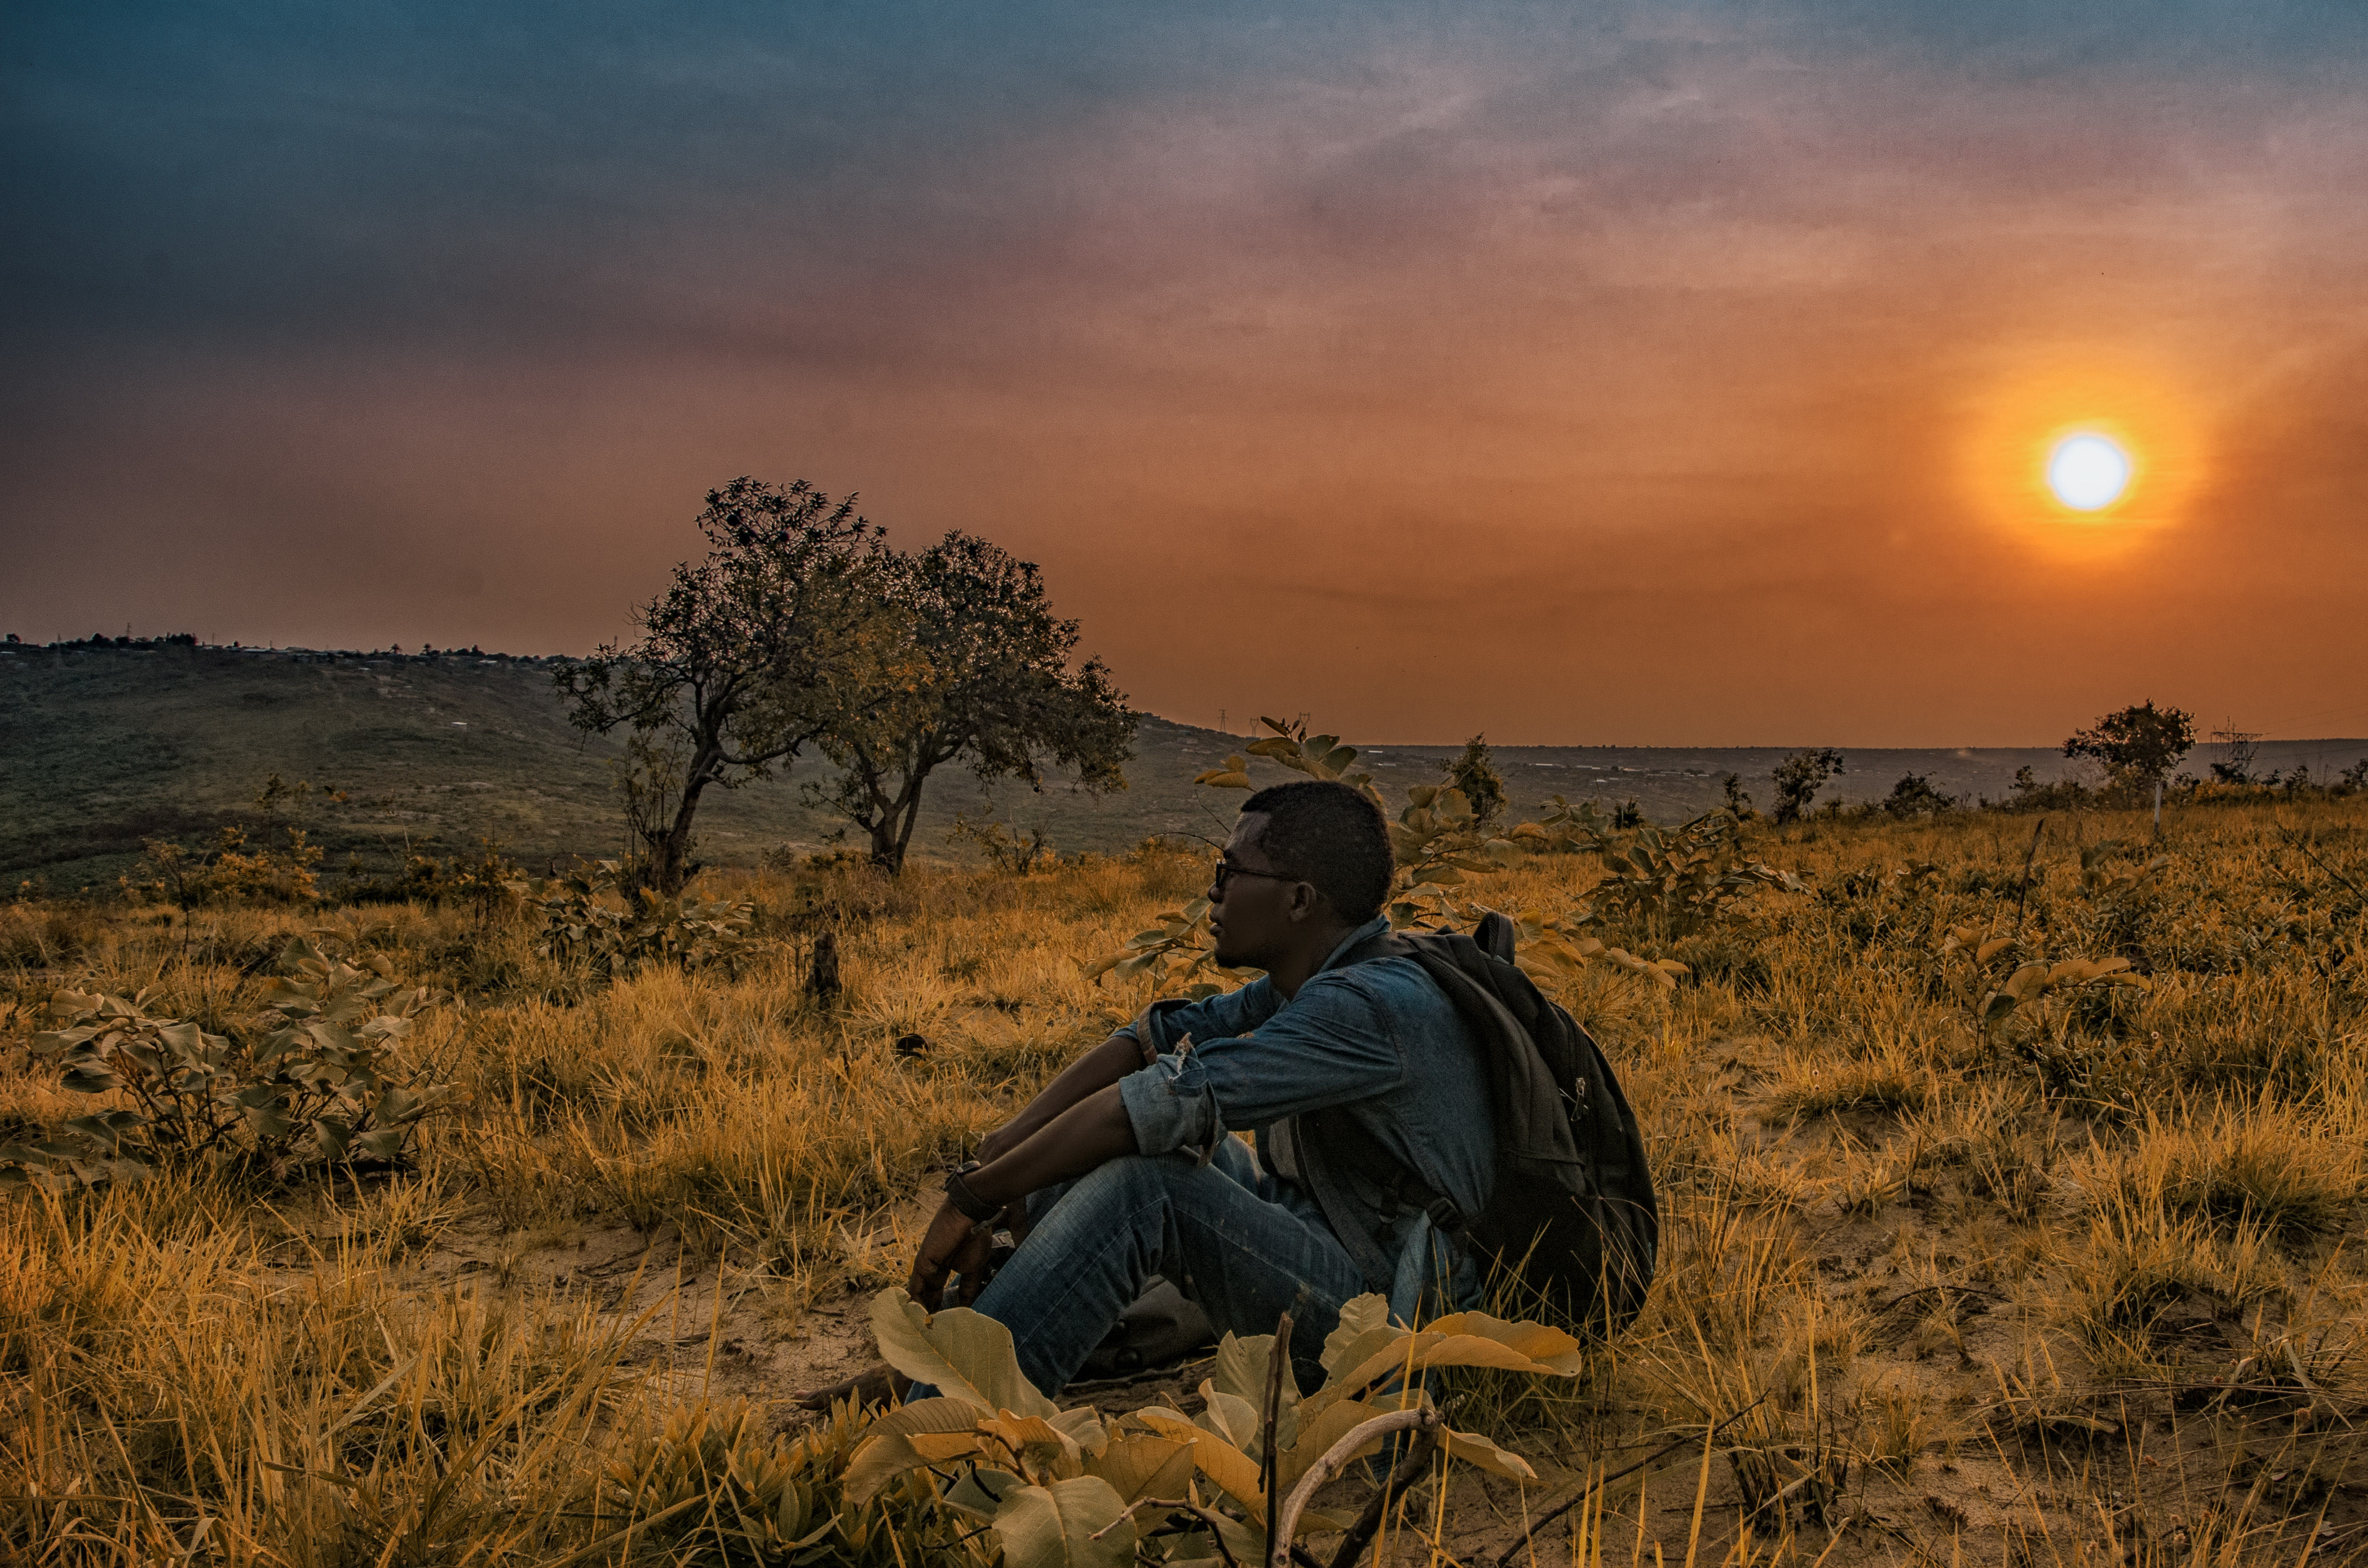
afrique, sky, savanna, natural environment, grassland, ecoregion, wildlife, steppe, grass, prairie, plain, grass family, sunset, landscape, horizon, photography, cloud, dusk, shrubland, safari, plant, screenshot, evening, games